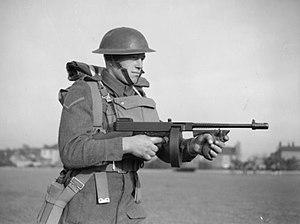
Le Thompson est un pistolet-mitrailleur américain créé par John T. Thompson et utilisé par les Alliés pendant la Seconde Guerre mondiale. Elle est chambrée pour la cartouche .45 ACP. Elle dispose du mode semi-automatique ou automatique.